Municipality of Gornji Petrovci

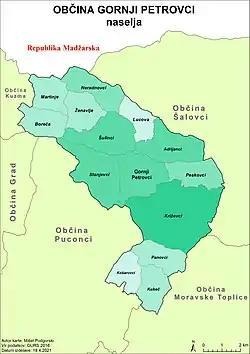
Villages in the municipality

In addition to the municipal seat of Gornji Petrovci, the municipality also includes the following settlements: